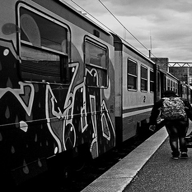
Vehicle type: Trains